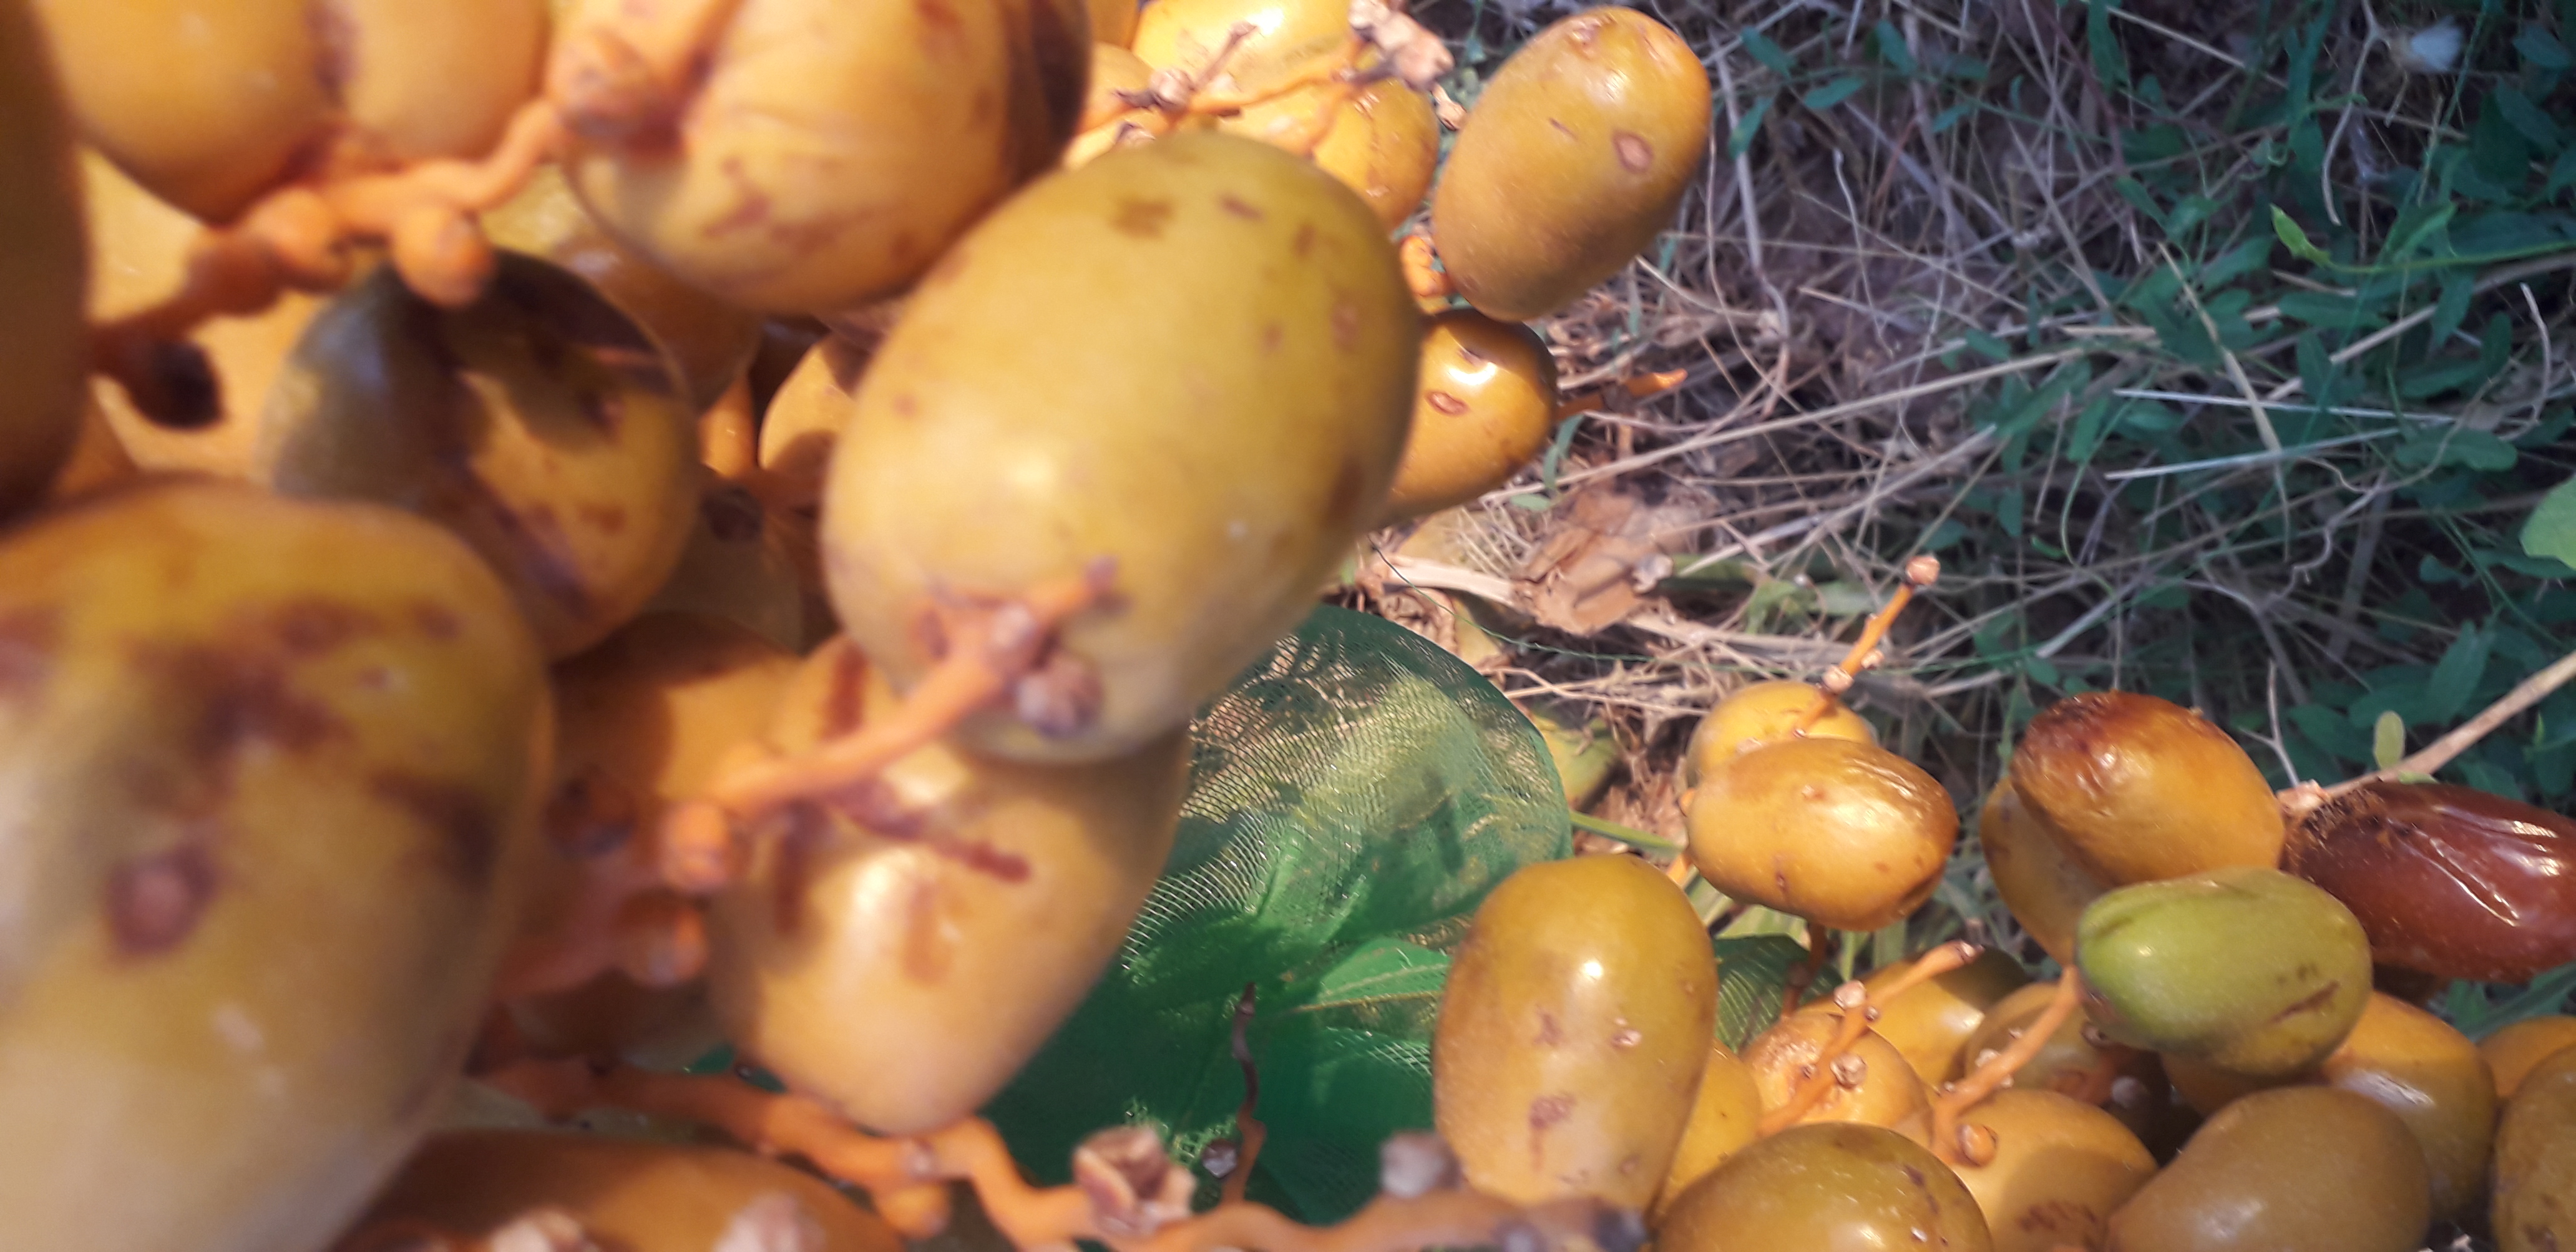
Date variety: Boufagous